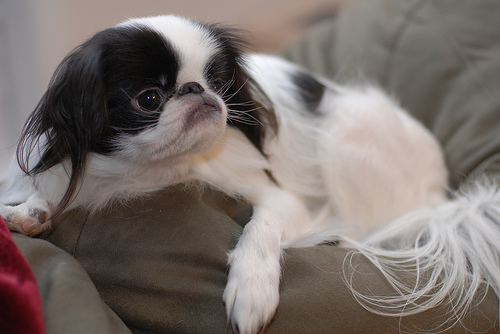
Animal: dog
Breed: japanese_chin